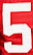
Number: 5